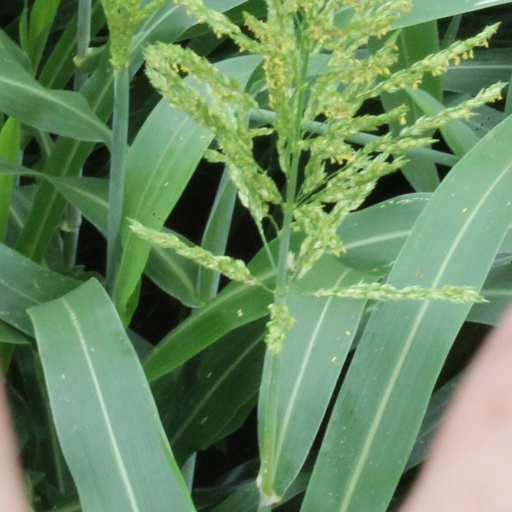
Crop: sorghum